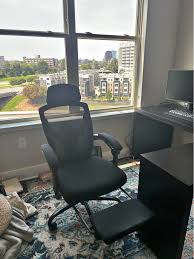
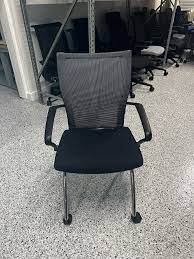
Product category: items_chair
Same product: no